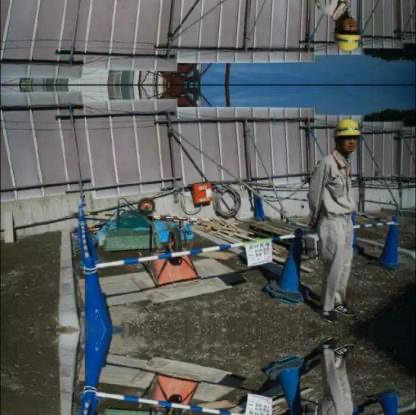
Objects in the image:
label: helmet
label: helmet